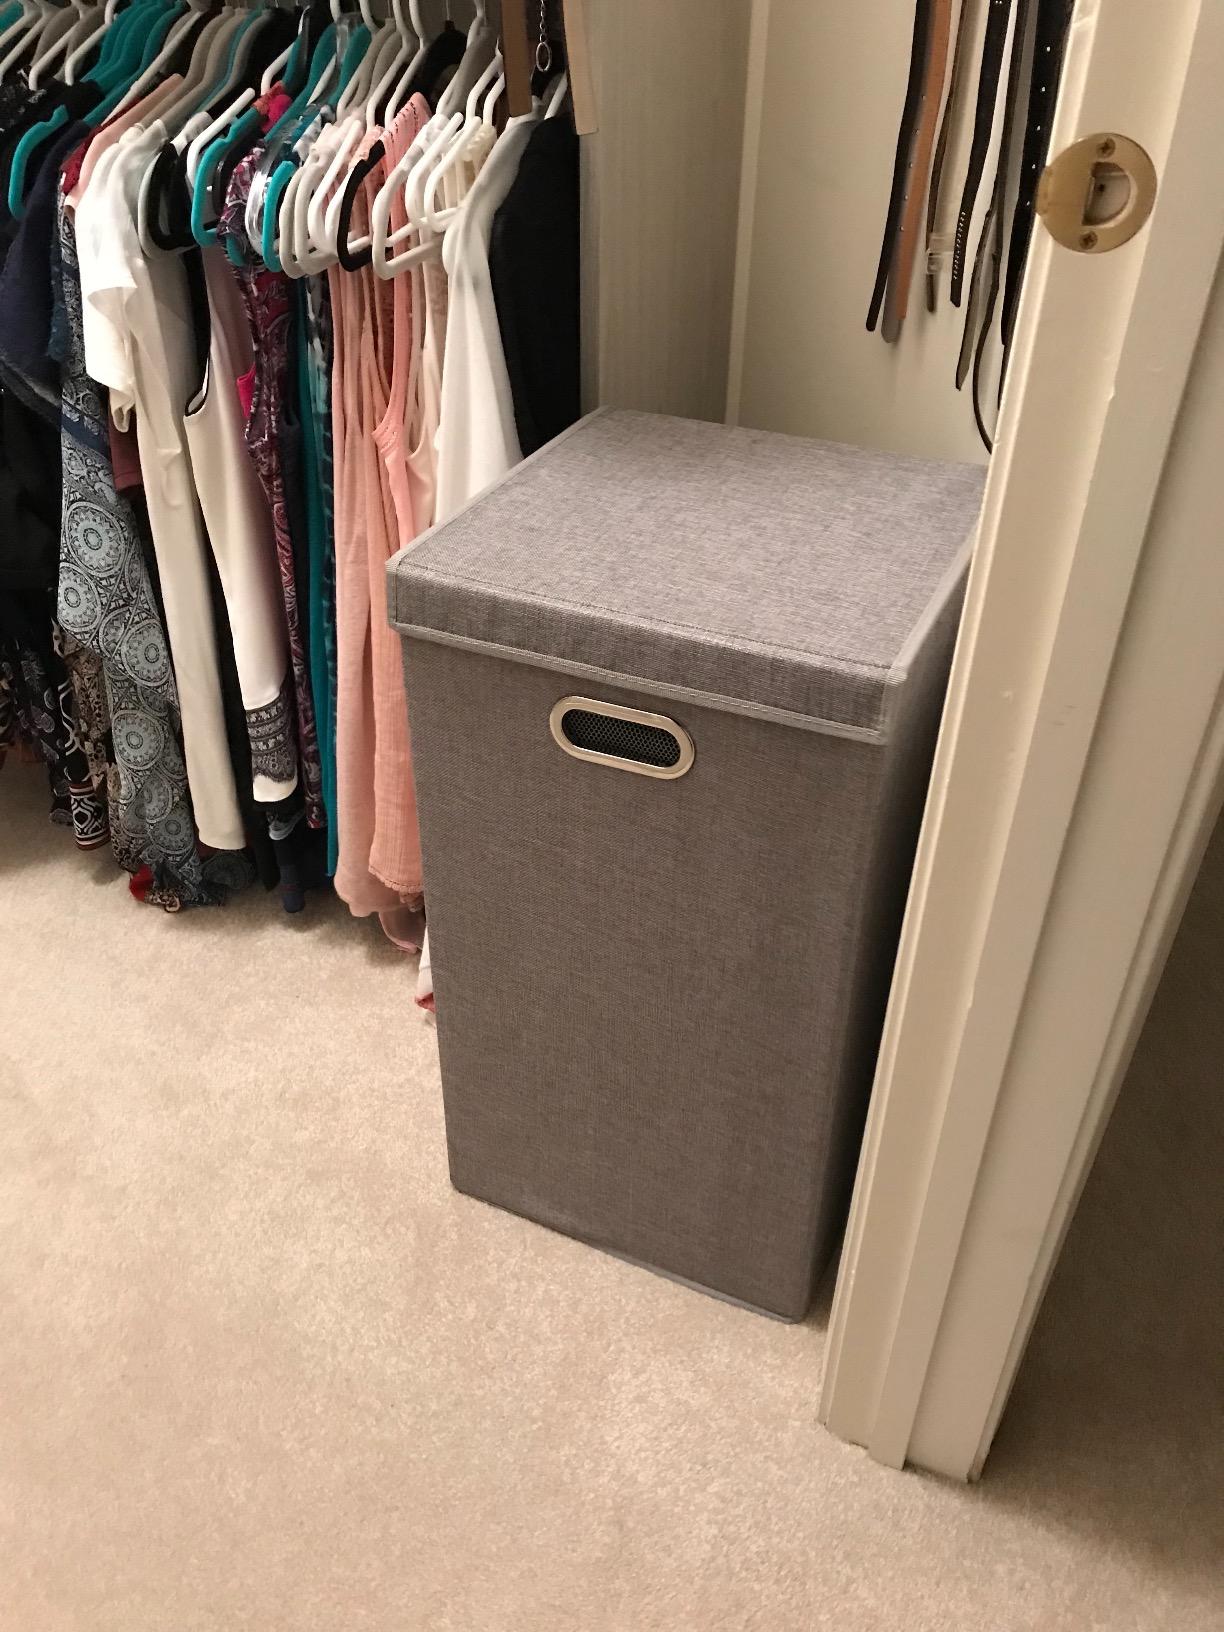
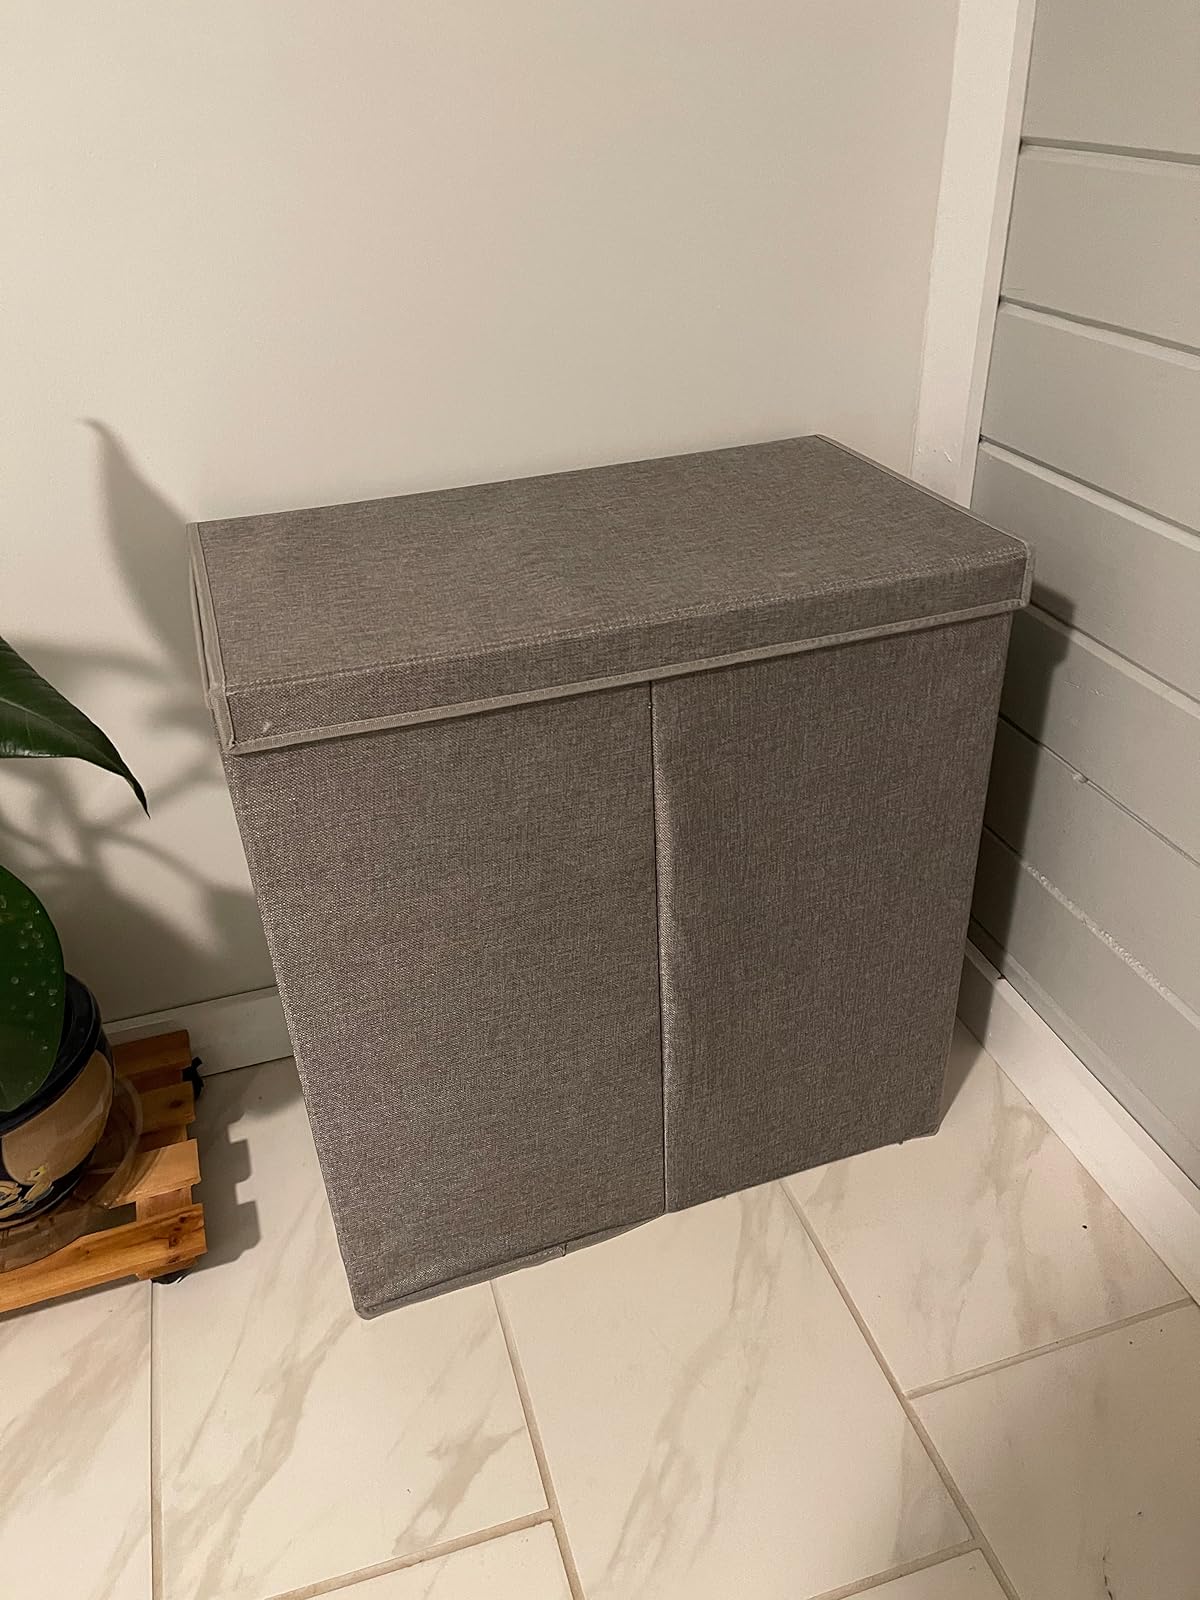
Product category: items_hamper
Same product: no